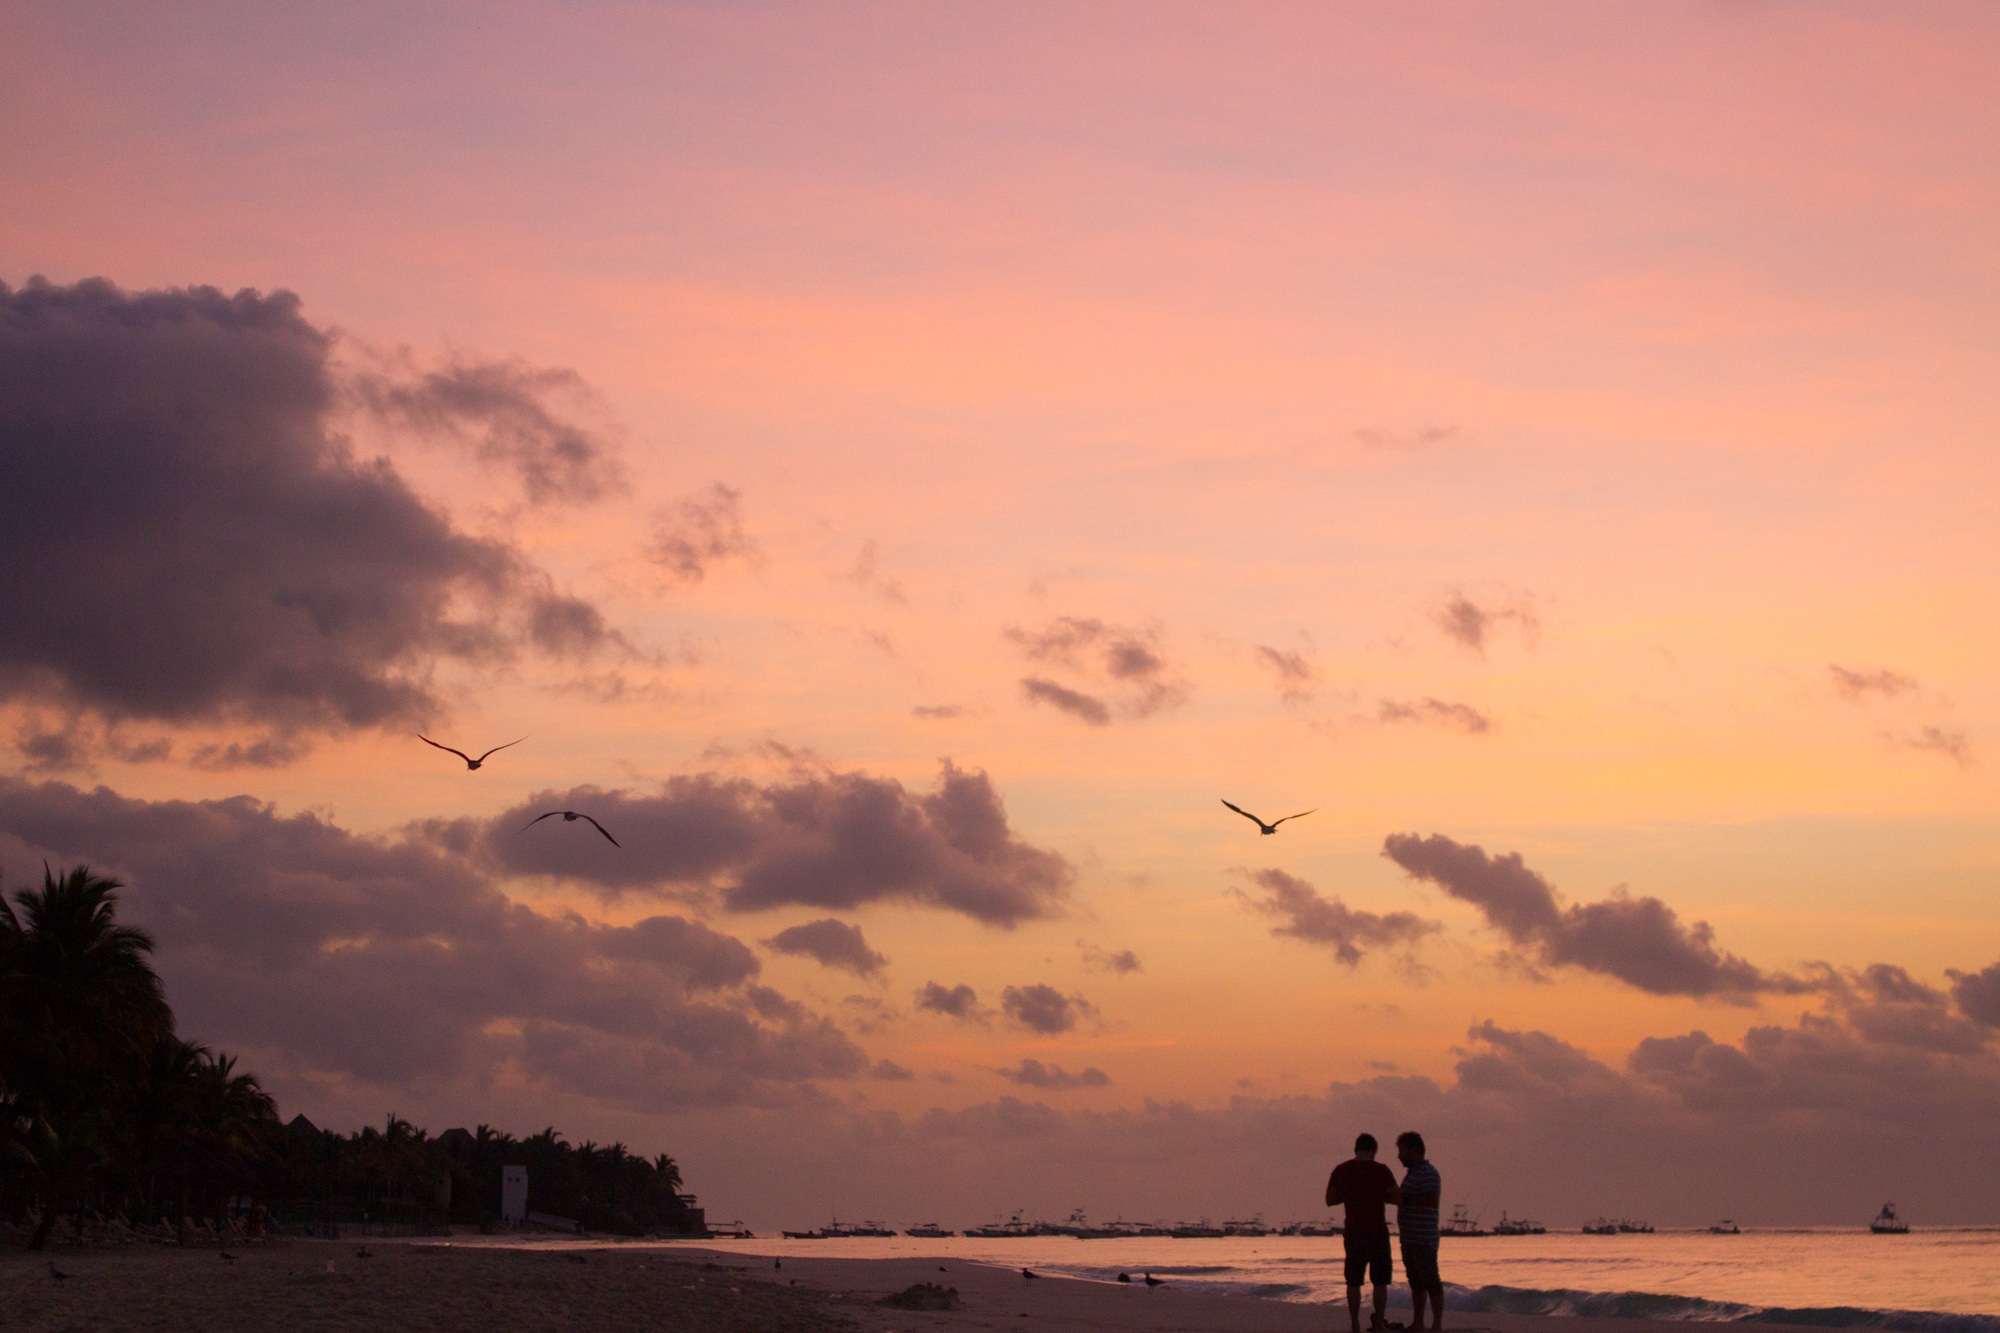
beach, sea, coast, ocean, horizon, cloud, sky, sunrise, sunset, morning, shore, dawn, dusk, evening, bay, afterglow, atmospheric phenomenon, red sky at morning